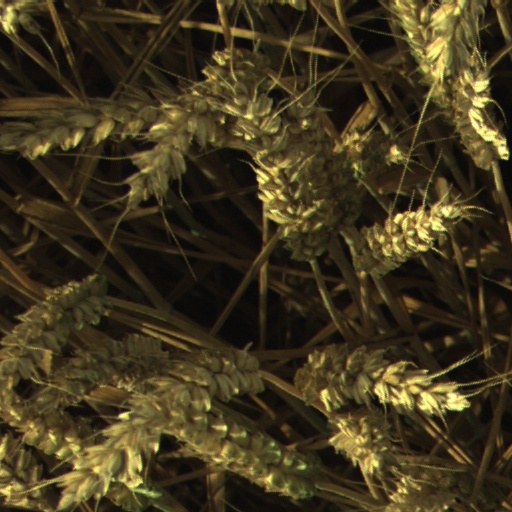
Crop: wheat